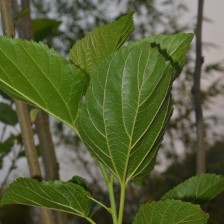
Variety: ChiangMaiBuriram60